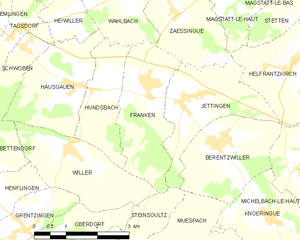
Carte des communes françaises